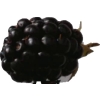
Label: blackberry